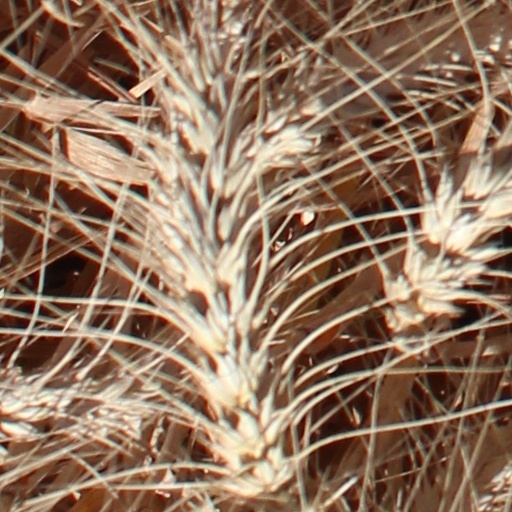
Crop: wheat